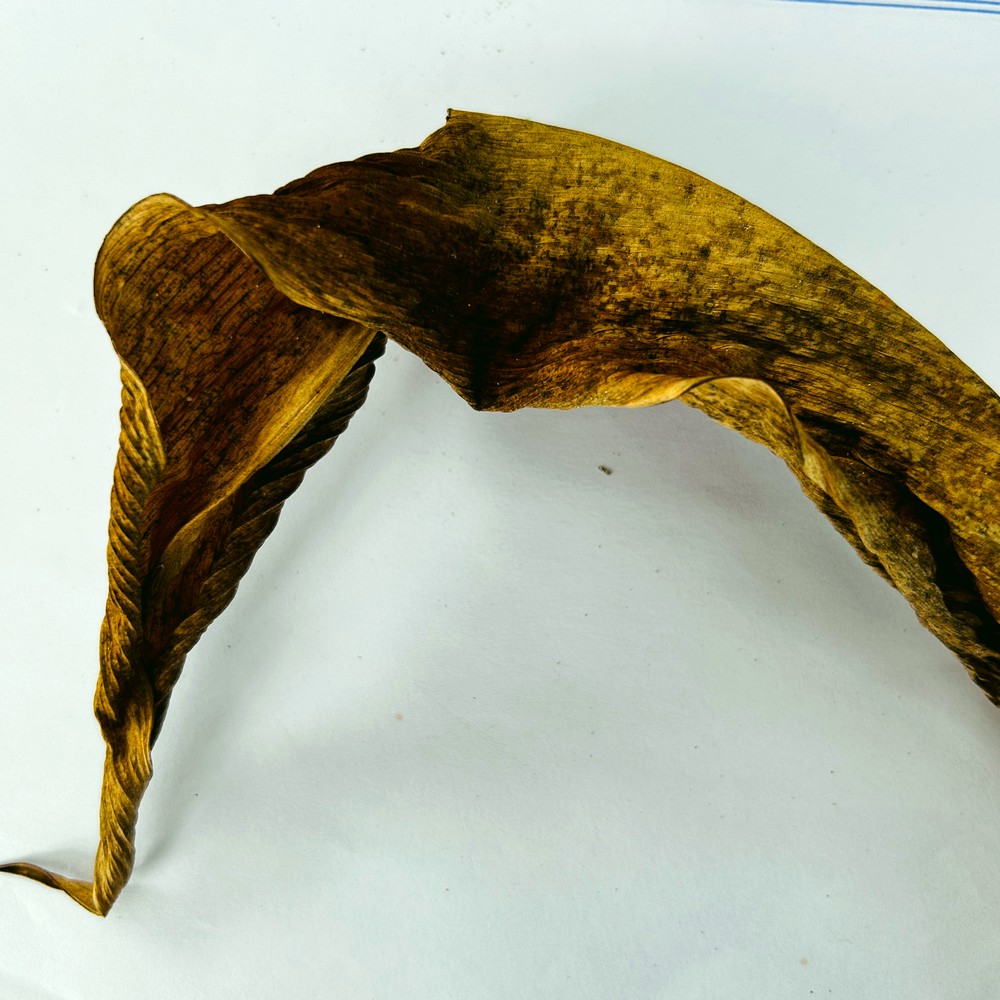
Label: Dry Leaf